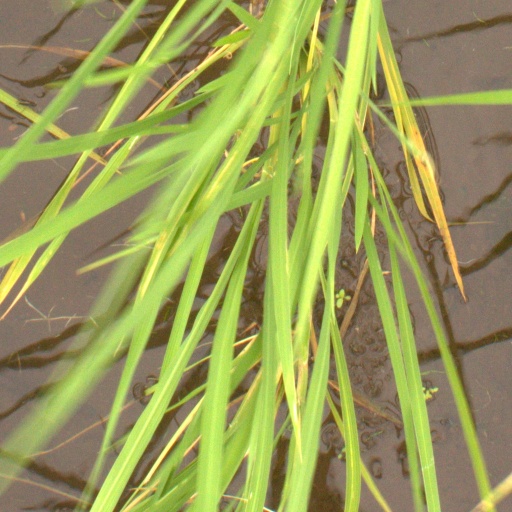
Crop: rice